Rococo painting

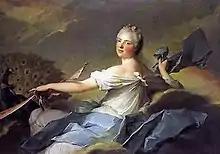
Jean-Marc Nattier: Princess Marie Adélaïde of France – The Air, 1751

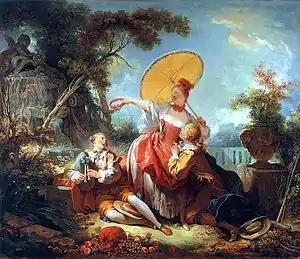
Jean-Honoré Fragonard: The crowned amorous, or The musical contest

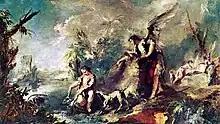
Tobias and the Raphael Angel, Church of the Raphael Angel, Venice, by Francesco Guardi, showing a lively and elegant brushstroke

In a period in which the old traditions were beginning to dissolve, rococo painting represents an opposition to the academic doctrine, which tried, even during the high Baroque and especially in France, to impose a classicist artistic model as a timeless and universally valid principle, whose authority was placed above questioning, just as political theory validated absolutism. In this wave of liberalism and relativism, art began to be seen as just one more thing among so many that were subject to the fluctuations of fashion and the times, a view that would have been inconceivable until recently. As a result, the inclinations of the period tended toward the human and the sentimental, directing production not toward heroes or demigods, but toward ordinary people, with their weaknesses, and who sought pleasure. The representation of power and grandeur is abandoned, and the public of rococo painting seeks to see in it rather beauty, love, and the relaxed and captivating grace, excluding all rhetoric and drama. For this the classical tradition was still of use, by offering for the artists' inspiration a body of themes quite attractive and suitable for the hedonistic and refined mentality of the elites, who rejected all austerity and reinterpreted the classical past in the light of the ideal and bucolic Arcadia, of the fantasy of a Golden Age where nature and civilization, sensuality and intelligence, beauty and spirituality were harmoniously identified. Neither this theme nor this interpretation were, in fact, new; they had existed since the Roman Empire and remained present in Western culture almost without interruption since their origin, both as a simple romantic and poetic artifice and as a resource for psychological escape when times proved hostile or excessively sophisticated, thus becoming a powerful symbol of freedom. In the Rococo period the innovative note was that of the world of the Arcadian shepherds and the gods of the Greco-Latin pantheon virtually only the backdrop of the natural environment remained, this "natural" being more often than not a cultivated garden, and the protagonists of the moment were the aristocrats and the enriched bourgeois themselves, with all their fashionable apparatus, engaged in brilliant conversation and whose heroism was summed up in amorous conquest, embodying the pastoral idea more in keeping with the conventions of a social theater. In representation, just as the Baroque was prolix, the pastoral Rococo is succinct; despite the uniqueness of setting, formally the painting is an accumulation of discontinuities, and what most confers the effect of unity is atmosphere rather than description. In this way, the Rococo appears as the link between the ceremonious classicism of the late Baroque and the sentimental pre-Romanticism of the middle class.